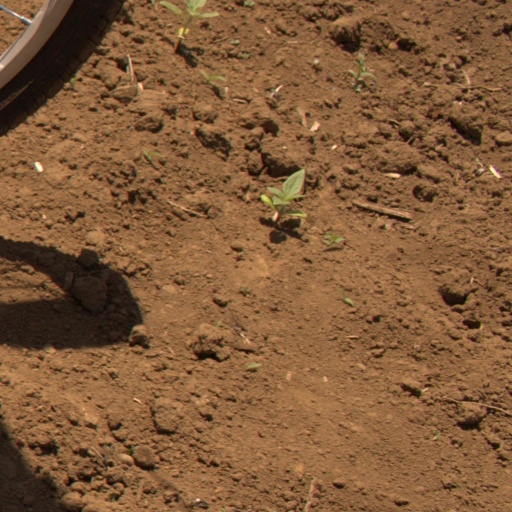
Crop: Jerusalem artichoke